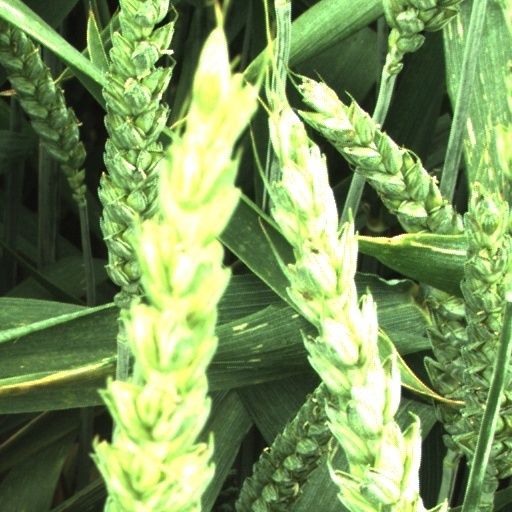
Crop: wheat